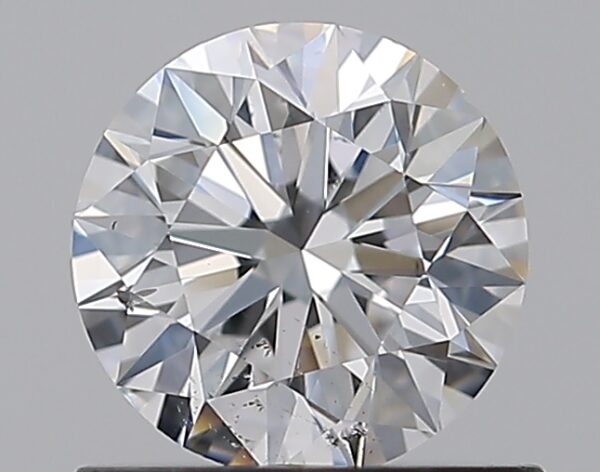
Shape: round
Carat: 0.75
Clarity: SI1
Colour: D
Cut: EX
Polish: EX
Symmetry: EX
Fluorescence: N
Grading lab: GIA
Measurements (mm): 5.78 x 5.81 x 3.62